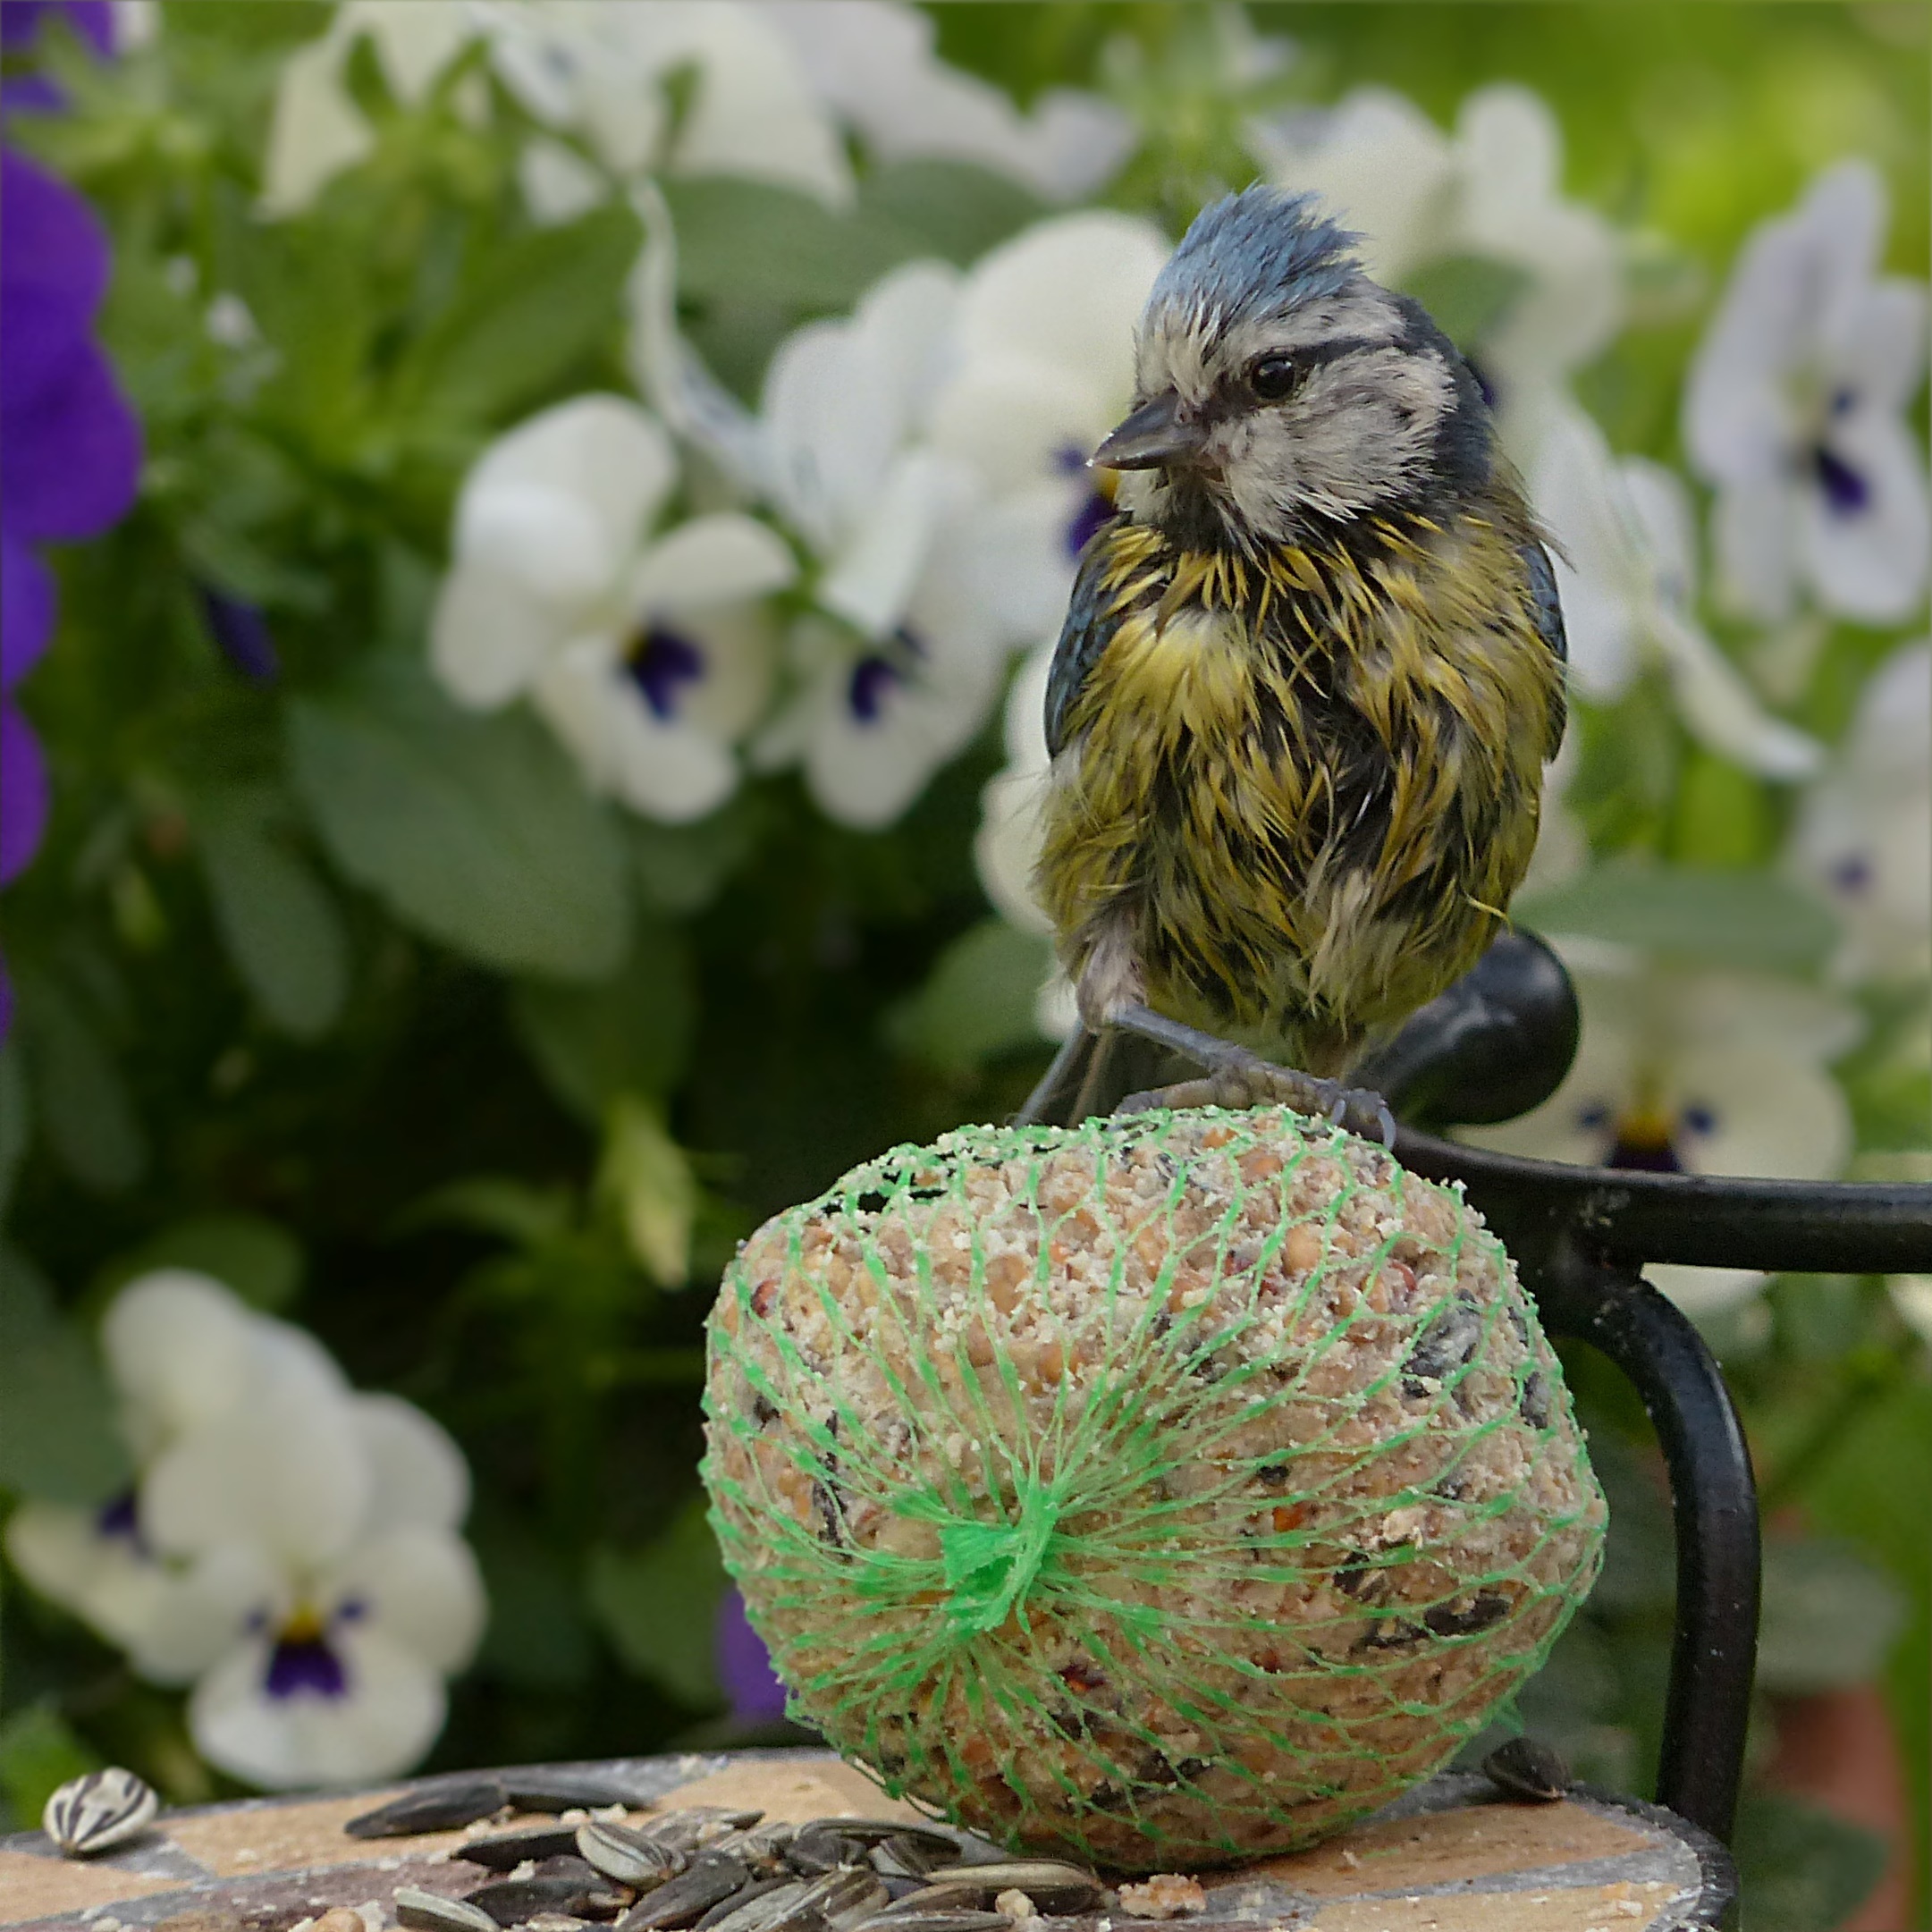
branch, bird, flower, wildlife, young, botany, garden, flora, fauna, sparrow, blue tit, tit, foraging, cyanistes caeruleus, perching bird